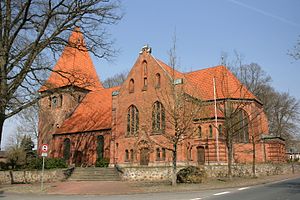
Gerdau
Kirken Sankt Michaelis i Gerdau er kendt helt tilbage til 1004, men er ombygget og restaureret i 1890
Gerdau er en kommune i den vestlige del af Samtgemeinde Suderburg i den sydvestlige del af Landkreis Uelzen i den nordøstlige del af den tyske delstat Niedersachsen, og en del af Metropolregion Hamburg. Kommunen har et areal på knap 38 km², og en befolkning på godt 1.450 mennesker.